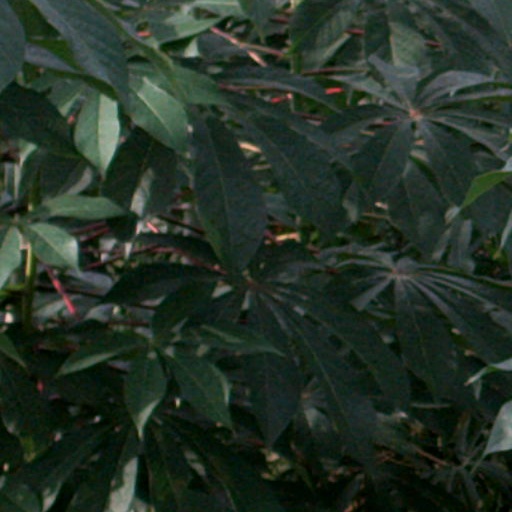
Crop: cassava